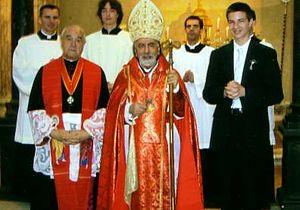
Jules Mikhael Al-Jamil, né le 18 avril 1938 à Qaraqosh, et mort le 3 décembre 2012 à Rome, est un prélat irakien de l'Église catholique syriaque.